George Haden

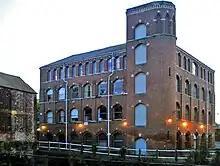

At some point, which is not documented, Haden moved from dealing with steam engines to devising and installing warm-air heating systems. The first mention of this interest appears in a letter he wrote in 1816, the year he started his company, G & J Haden, with his brother James. He began to manufacture stoves and cooking ovens in Trowbridge around 1819. For Jeffry Wyattville's refurbishment of Windsor Castle, King George IV engaged Haden in 1826 to design and install the new heating system. By 1830, Haden had gained a reputation for this and his London installations, and his order book of the time shows work for the Earl of Pembroke at Wilton House. The heating system installed at Erddig House in North Wales remains in place on the lower ground floor.